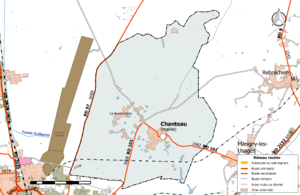
Carte du réseau routier de la commune de fr:Chanteau.
Chanteau est une commune française située dans le département du Loiret en région Centre-Val de Loire.